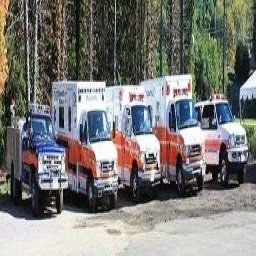
Label: ambulance